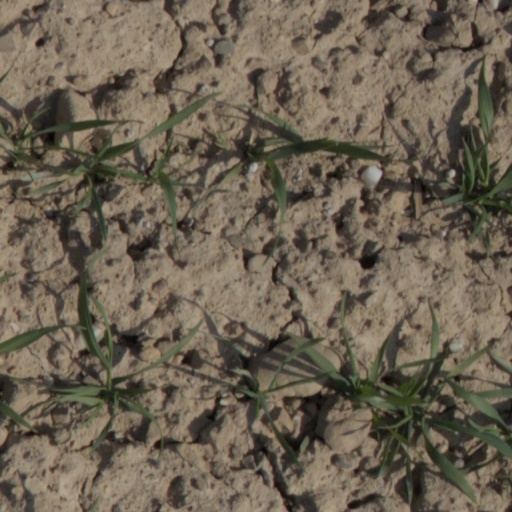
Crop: wheat